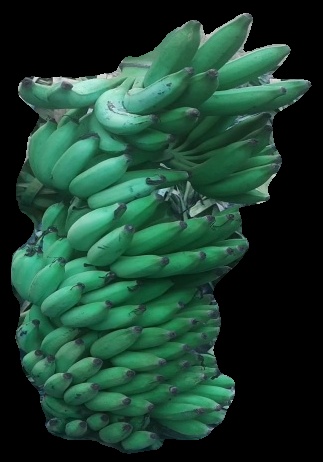
Variety: elakki-bale
Grade: grade1